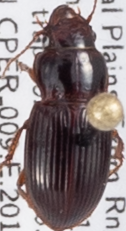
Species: Cratacanthus dubius
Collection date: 2018-08-02
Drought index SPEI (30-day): -0.718
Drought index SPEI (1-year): -0.276
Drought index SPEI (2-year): -0.588